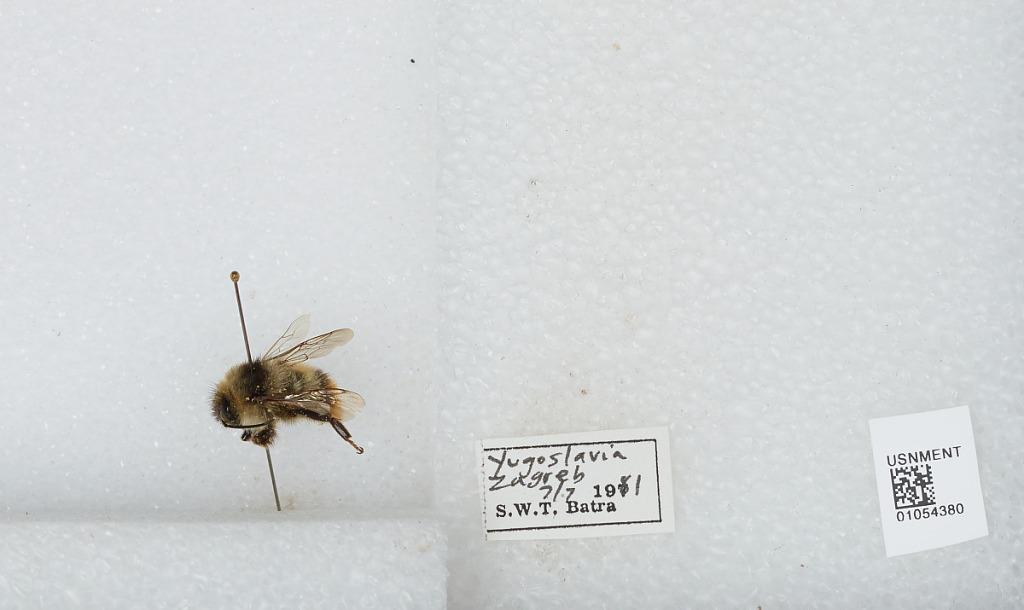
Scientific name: Bombus sp.
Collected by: S. Batra
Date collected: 1981-7-7
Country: Croatia
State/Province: City of Zagreb
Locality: Zagreb
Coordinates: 45.8083, 15.9801